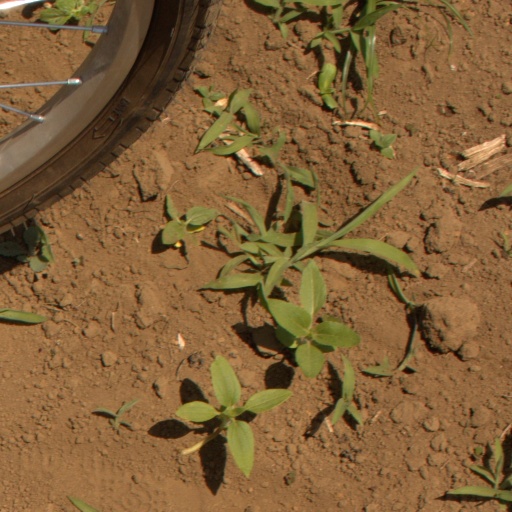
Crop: Jerusalem artichoke